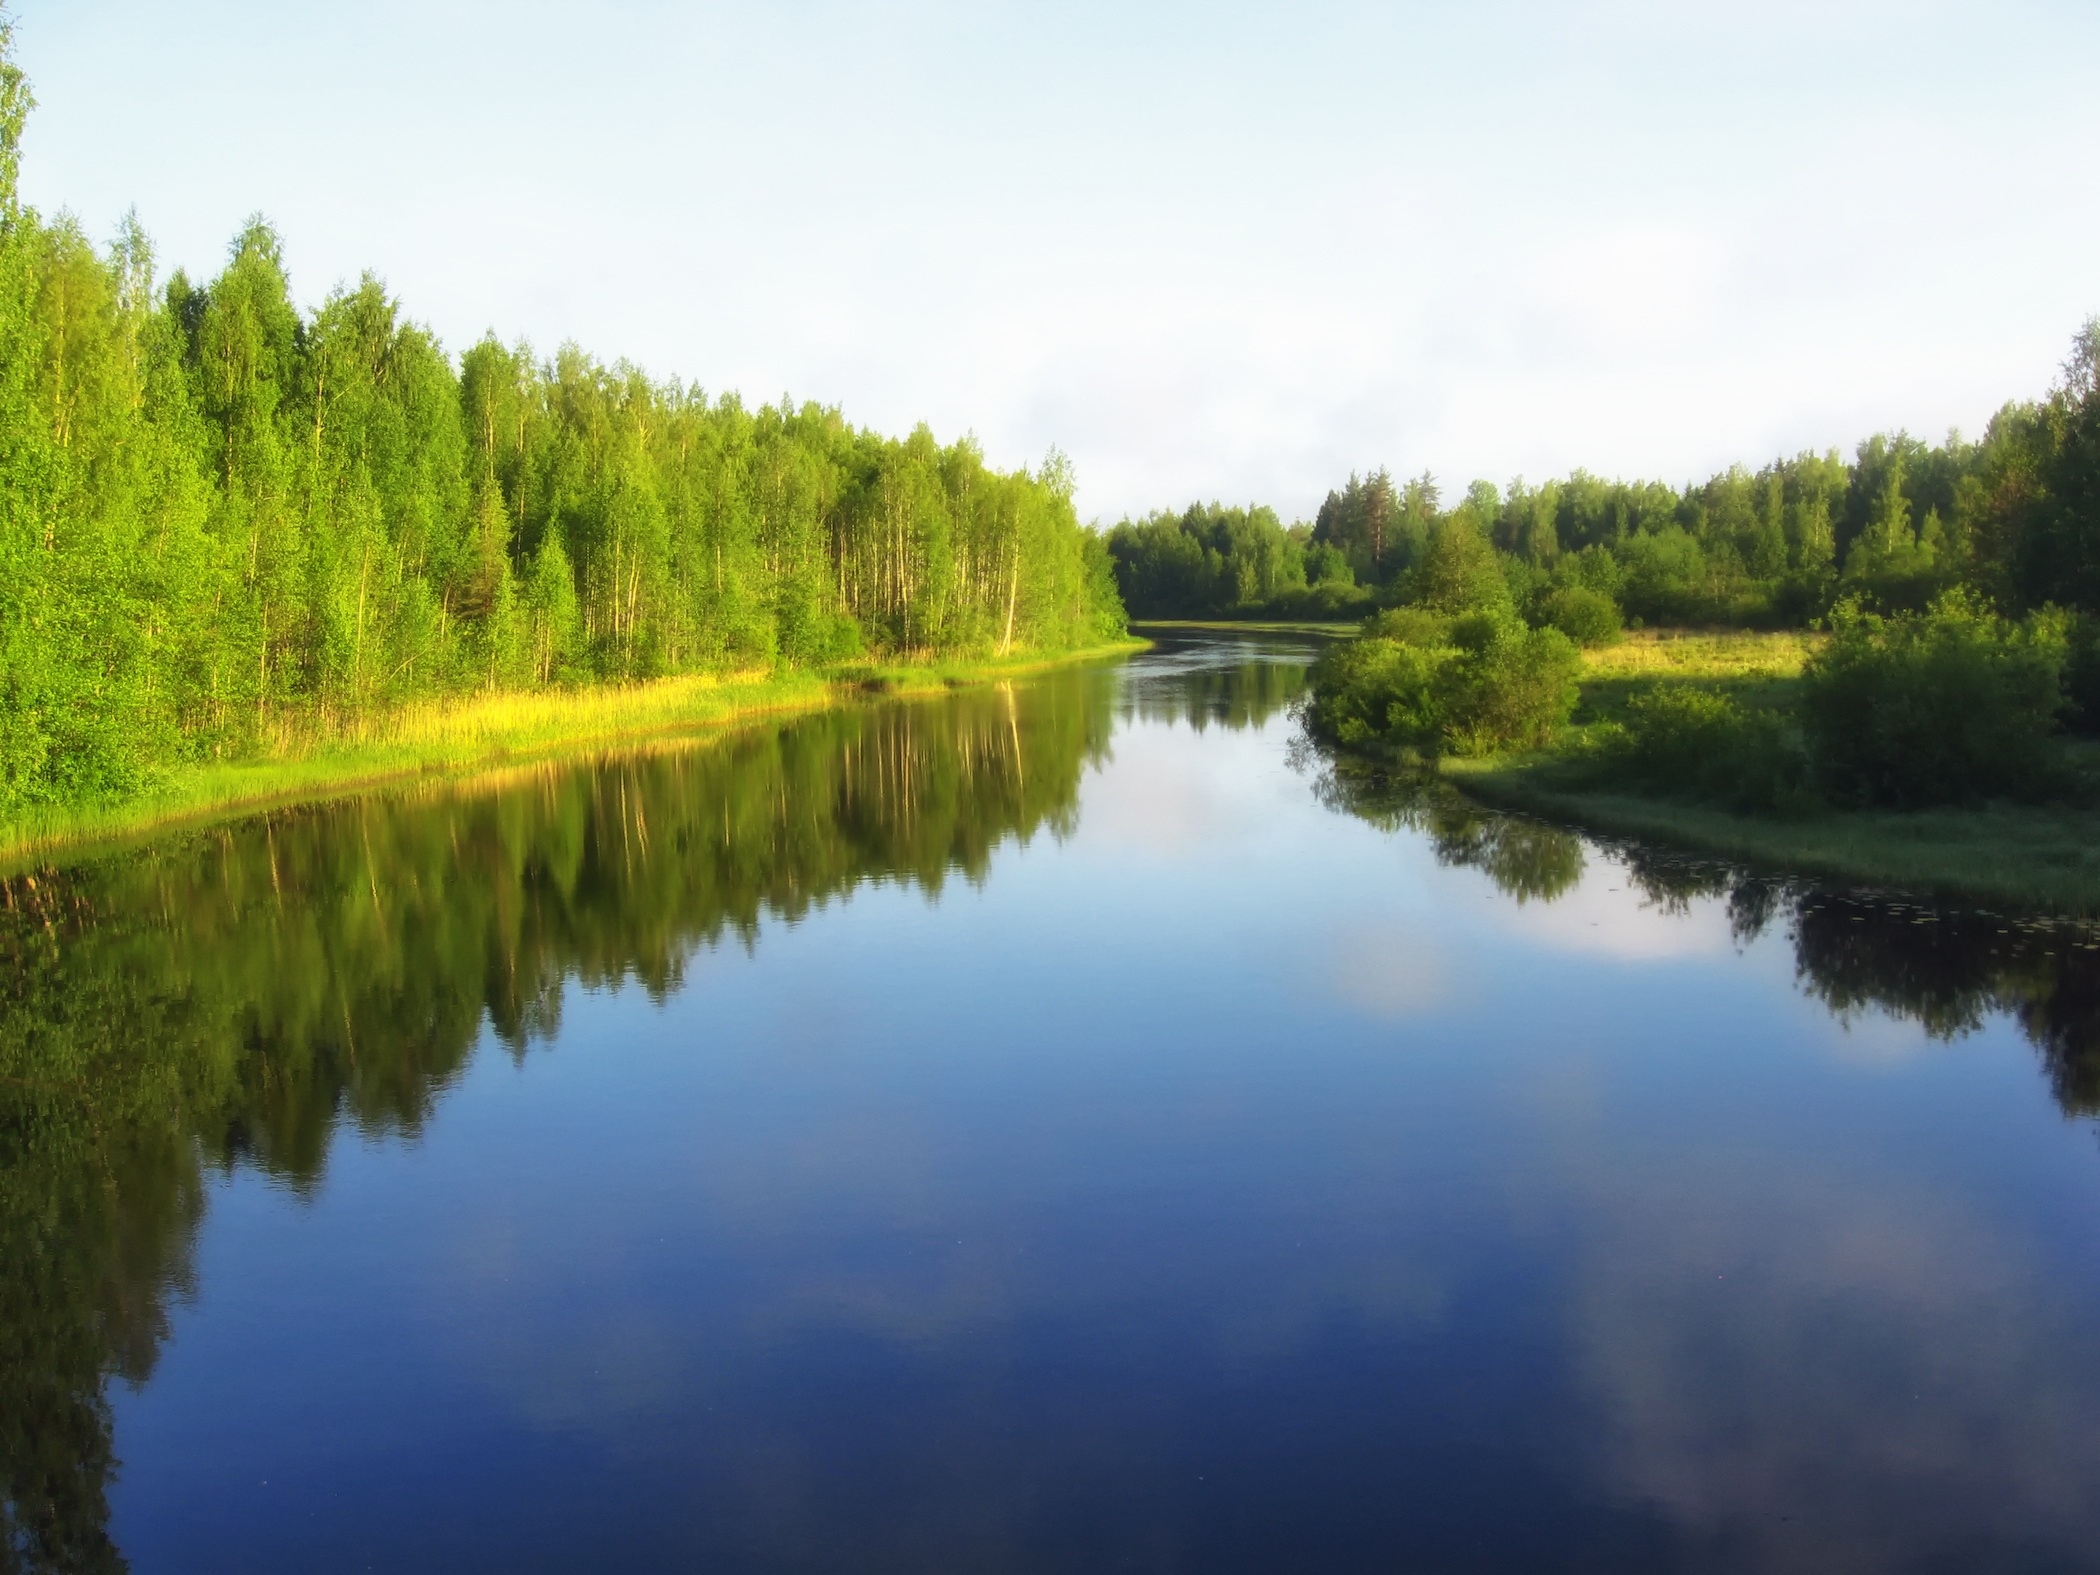
tree, water, nature, countryside, shore, lake, river, summer, shoreline, pond, rural, spring, reflection, scenic, reservoir, waterway, body of water, outside, wetland, floodplain, reflections, russia, habitat, loch, ecosystem, tarn